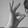
ASL letter: F